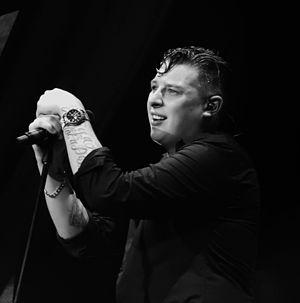
La liste qui suit comprend des artistes de neo soul notables.